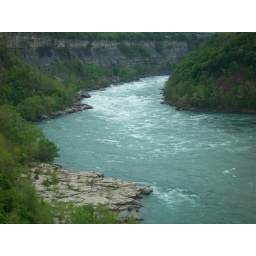
There is a boat out in the water going on a rapids ride